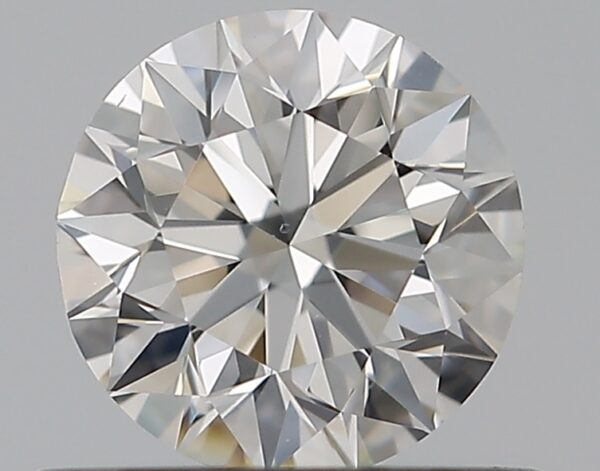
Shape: round
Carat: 0.5
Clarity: VS2
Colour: F
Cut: EX
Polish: EX
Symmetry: EX
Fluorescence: N
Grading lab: GIA
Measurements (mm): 5.01 x 5.05 x 3.18